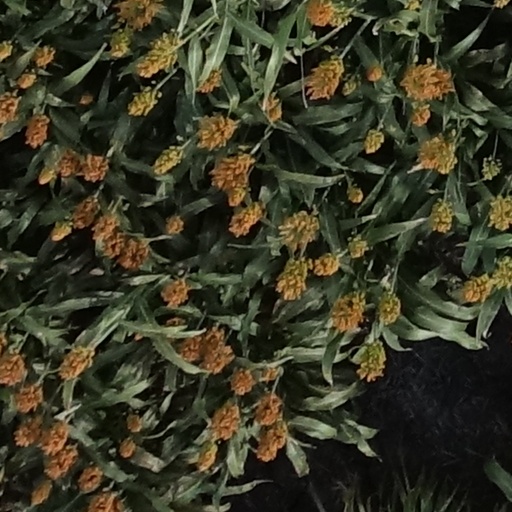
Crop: sorghum